1918 (wargame)

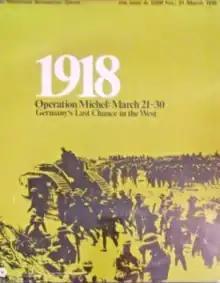
Cover of second edition in "flatpack" box, 1972

1918, subtitled "Operation Michel: March 21–30, Germany's Last Chance in the West", is a board wargame published by Simulations Publications Inc. (SPI) in 1970 that simulates Operation Michael, the final German offensive on the Western Front in which they tried to win the war or at least force peace talks before American soldiers started to arrive on the Western Front in force. The game was well received by critics, but did not sell well.